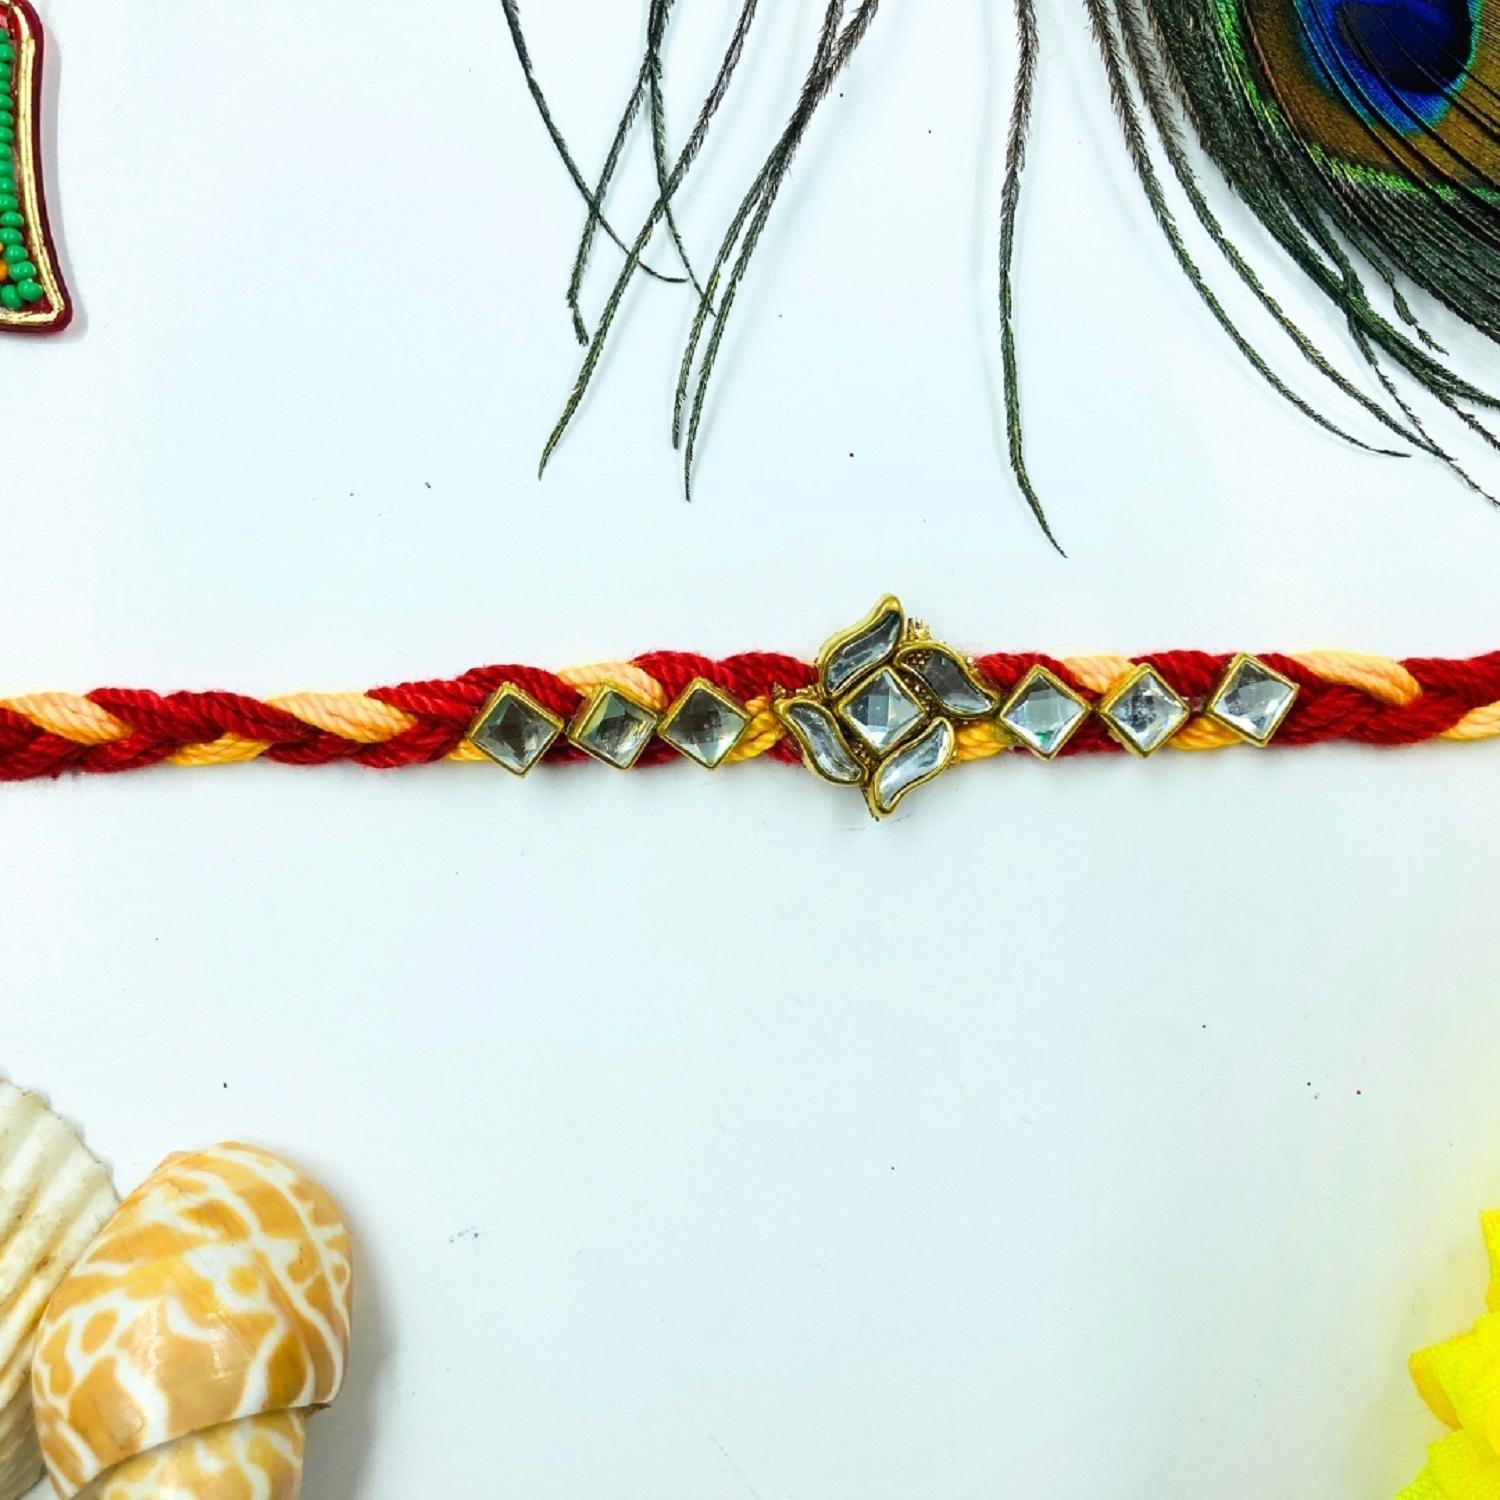
VIBRANCE Traditional Doremon Rakhi for Raksha Bandhan.
Type: Rakhis
Brand: VIBRANCE
Price: Rs. 199
 Raksha Bhandan is a celebration of the bond between a brother and sister. We specialize in creating unique rakhi designs for every brother and sister. Our rakhi collection ranges from traditional to modern designs, all of which are handcrafted with love and care. We strive to make each Raksha Bhandan special for our customers by providing the perfect rakhi for their loved ones. With our wide range of designs and styles, you can find the perfect rakhi for your brother or sister. Shop with us today to make your Raksha Bhandan magical.The design of the delivered product or parts of it may vary slightly from what is shown in the image.
Features: Hand crafted pearl and crystal studded rakhi Multicolor Rakhi,Special Multi colour Designer Rakhi for Brother / Bhabhi / Kids,Includes roli chawal and free greeting card,Rakshabandhan Special Card,Comes with Roli Chawal & Best Wishes Greeting Card in best packaging